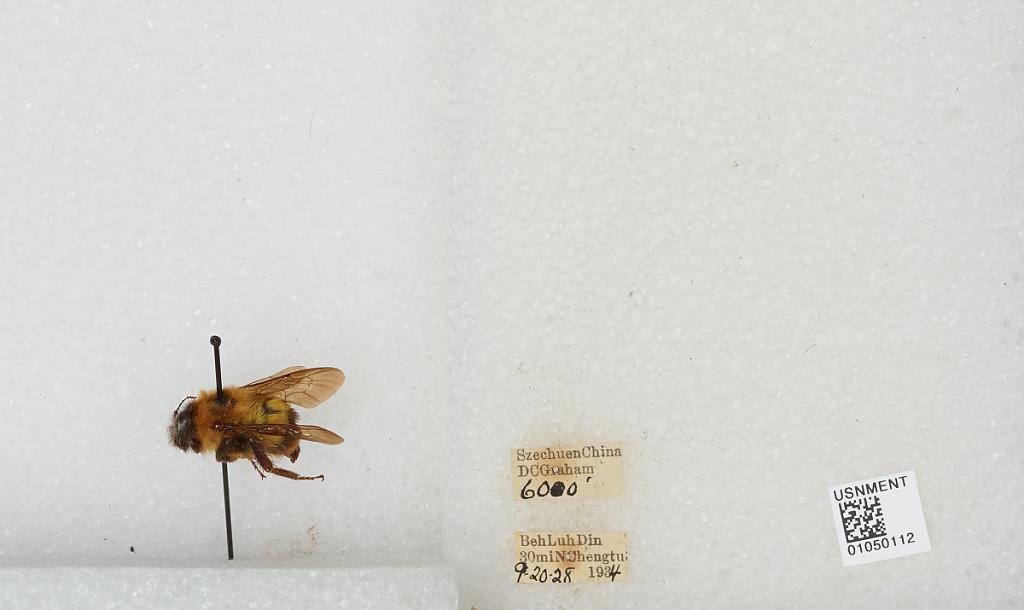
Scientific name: Bombus sp.
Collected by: D. Graham
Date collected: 1934-9-20
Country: China
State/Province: Sichuan
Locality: Beh Luh Din 30 mi N Chengdu